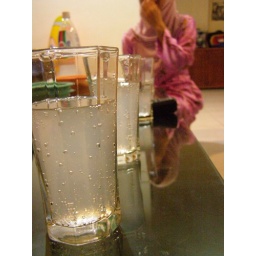
a water to drink in a glass for hari raya...